Šator

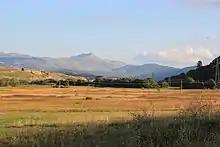
Šator as seen from Grahovsko polje

Šator peaks start rising with a sort of plateau meters above sea level, at the end of the dense forests of beech, fir and spruce. Those 5 peaks have a shape like tent and form a string in east–west direction. That is almost perpendicular to most of Dinaric Alps mountains, which stretch in southeast–northwest direction.